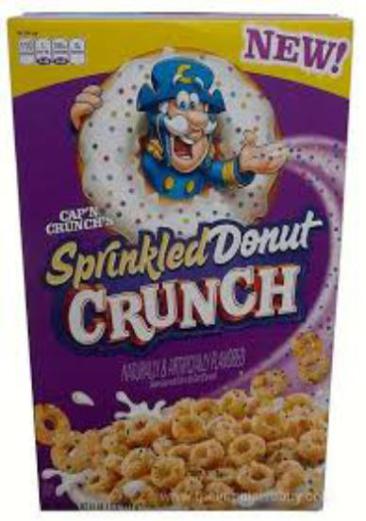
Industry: Food